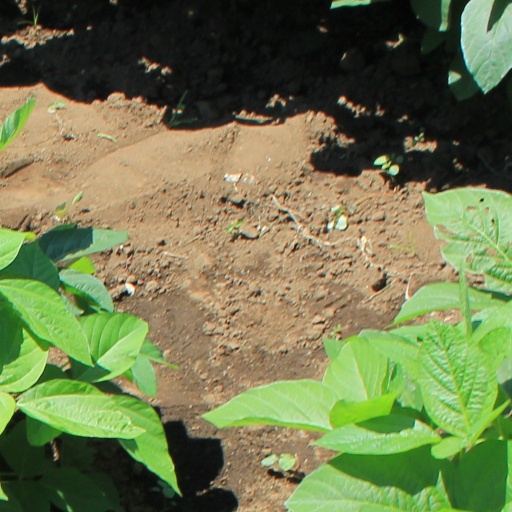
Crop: soybean